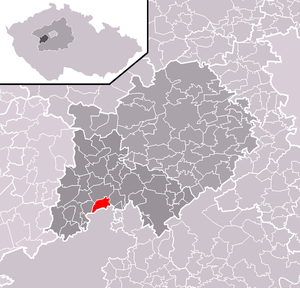
Podluhy est une commune du district de Beroun, dans la région de Bohême-Centrale, en République tchèque. Sa population s'élevait à 669 habitants en 2020.